San Francisco Symphony

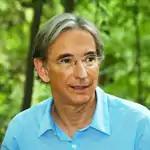
Michael Tilson Thomas

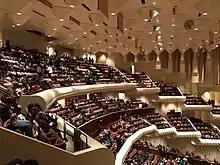
Louise M. Davies Symphony Hall

In 1909 the Musical Association (MA) was founded by a group of San Francisco citizens with the goal of establishing a professional symphony orchestra in San Francisco. Among the founding board members of the MA was composer, lawyer, and opera librettist Joseph Redding. Redding played an instrumental role in steering the MA's board during the establishment of the San Francisco Symphony and it is largely through his recommendation that conductor-composer Henry Kimball Hadley was appointed San Francisco Symphony's first principal conductor. Redding also selected the orchestra's first concertmaster, the Dutch violinist Eduard Tak. The governing board of the MA continued to manage the San Francisco Symphony until 1935.